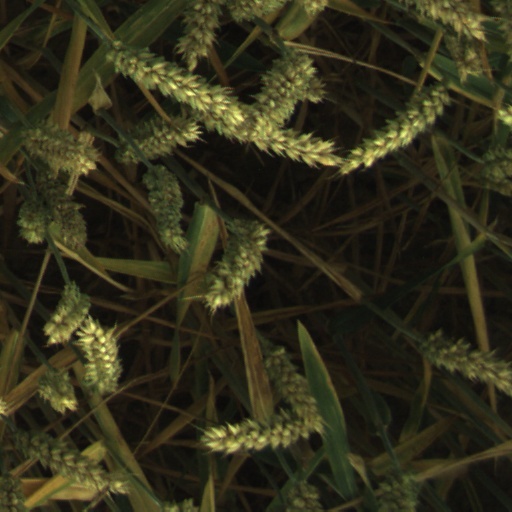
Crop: wheat